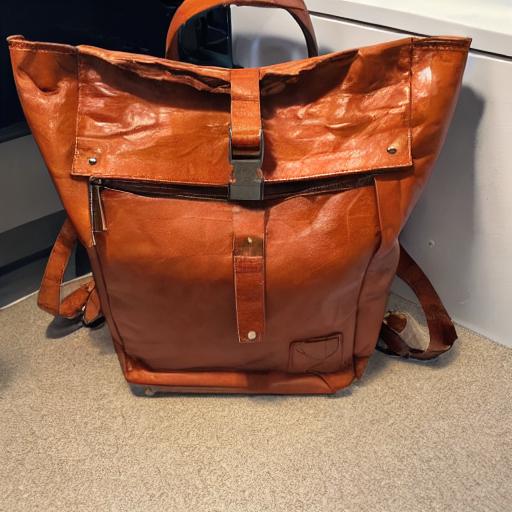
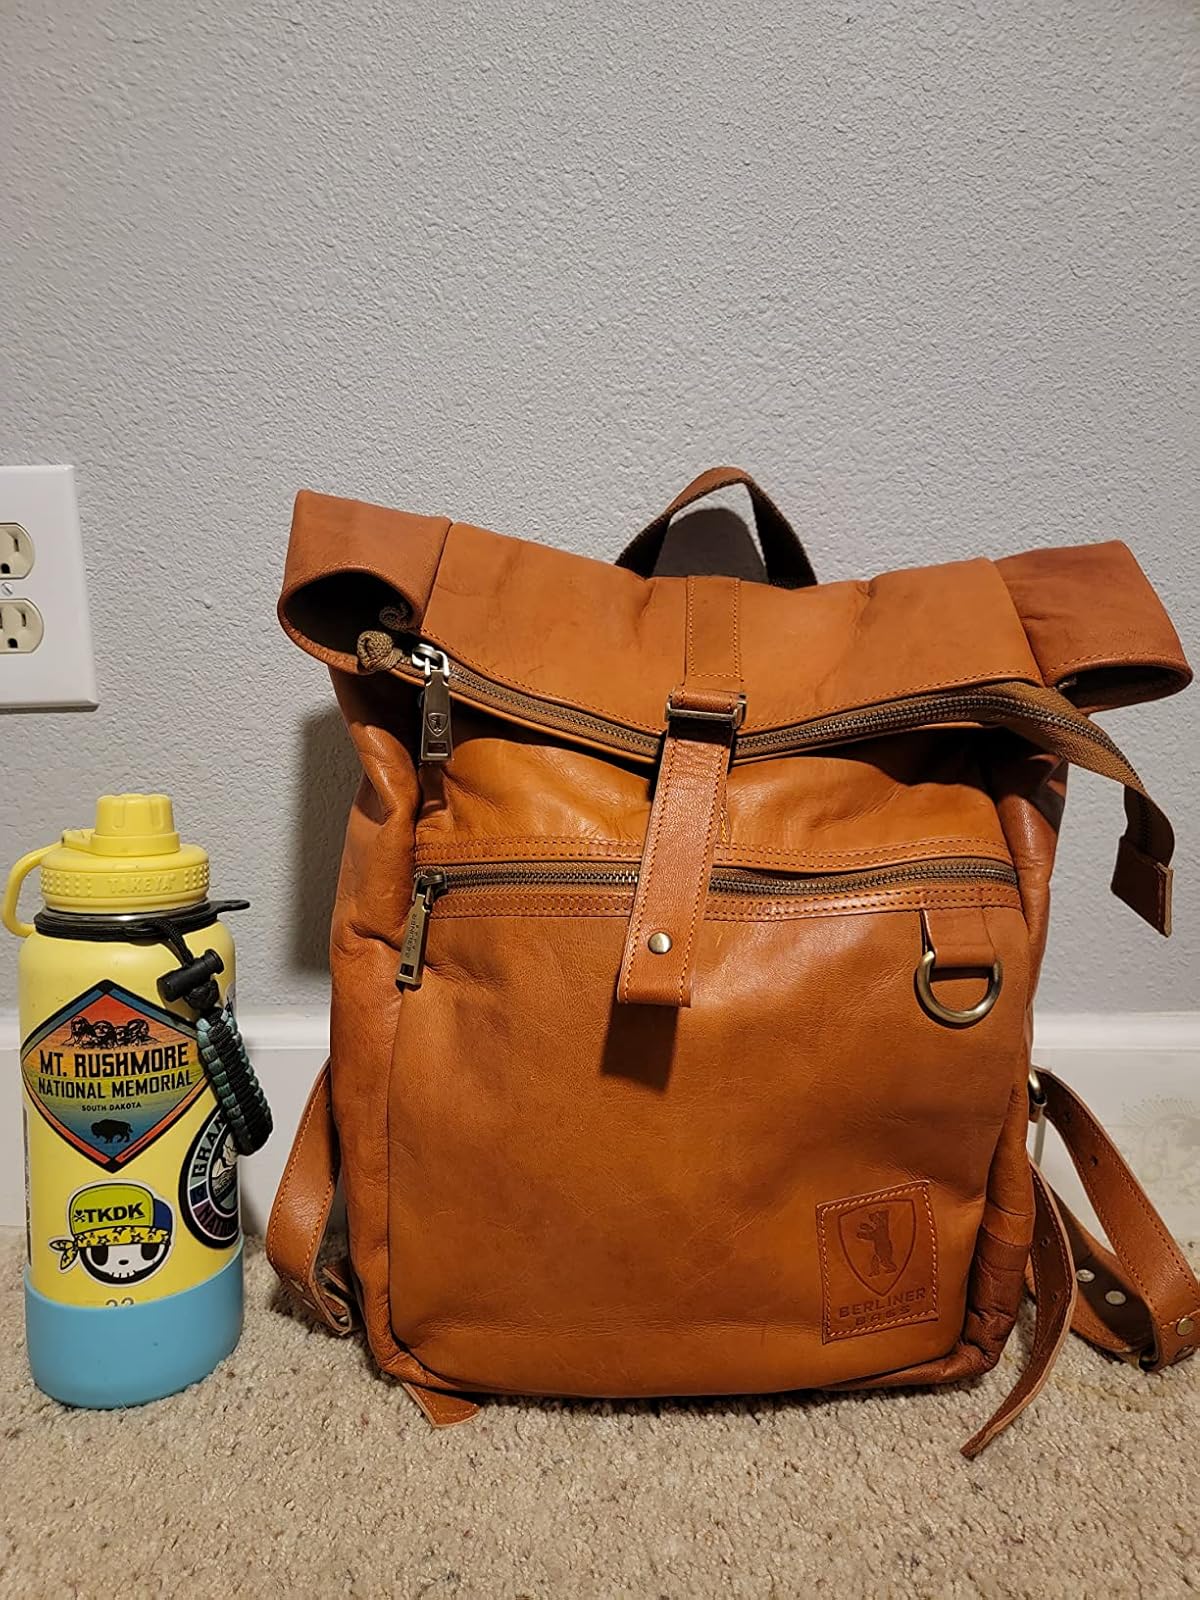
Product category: bag
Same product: no